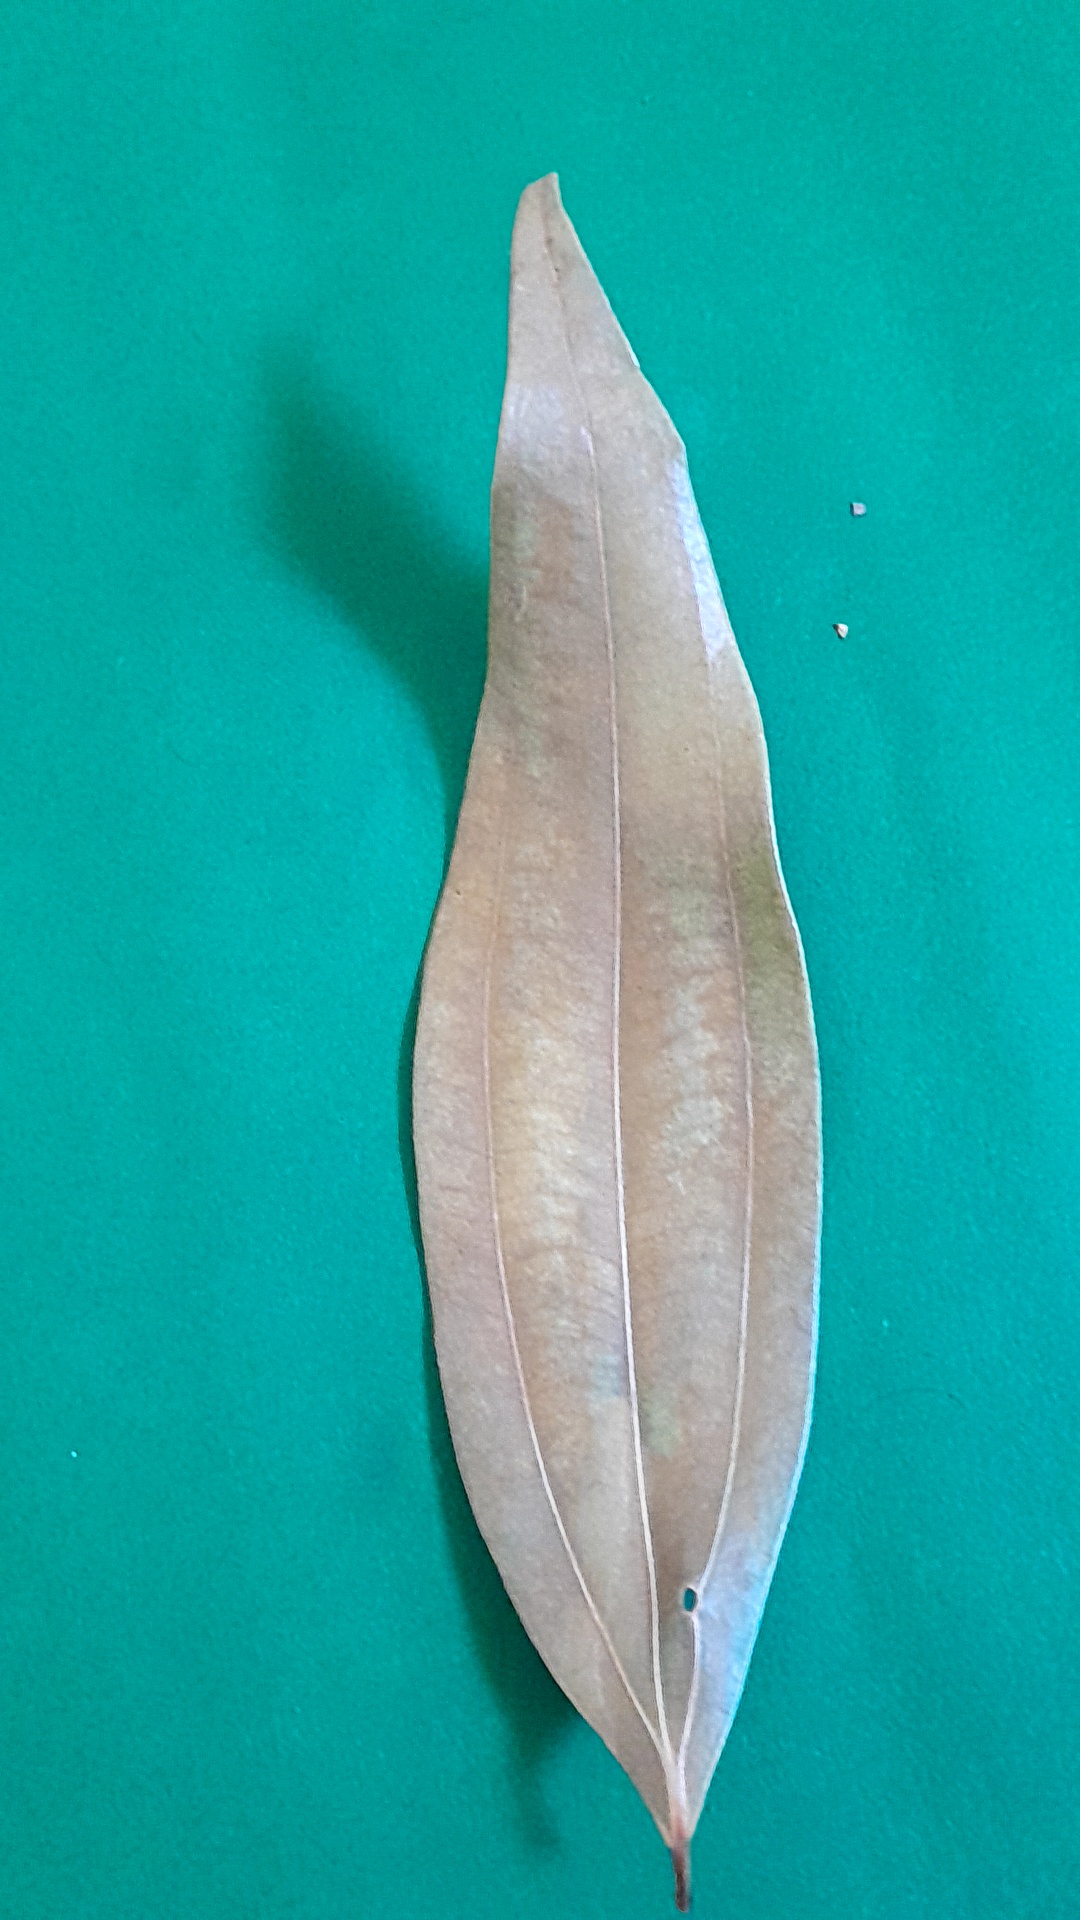
Label: Dry Leaf